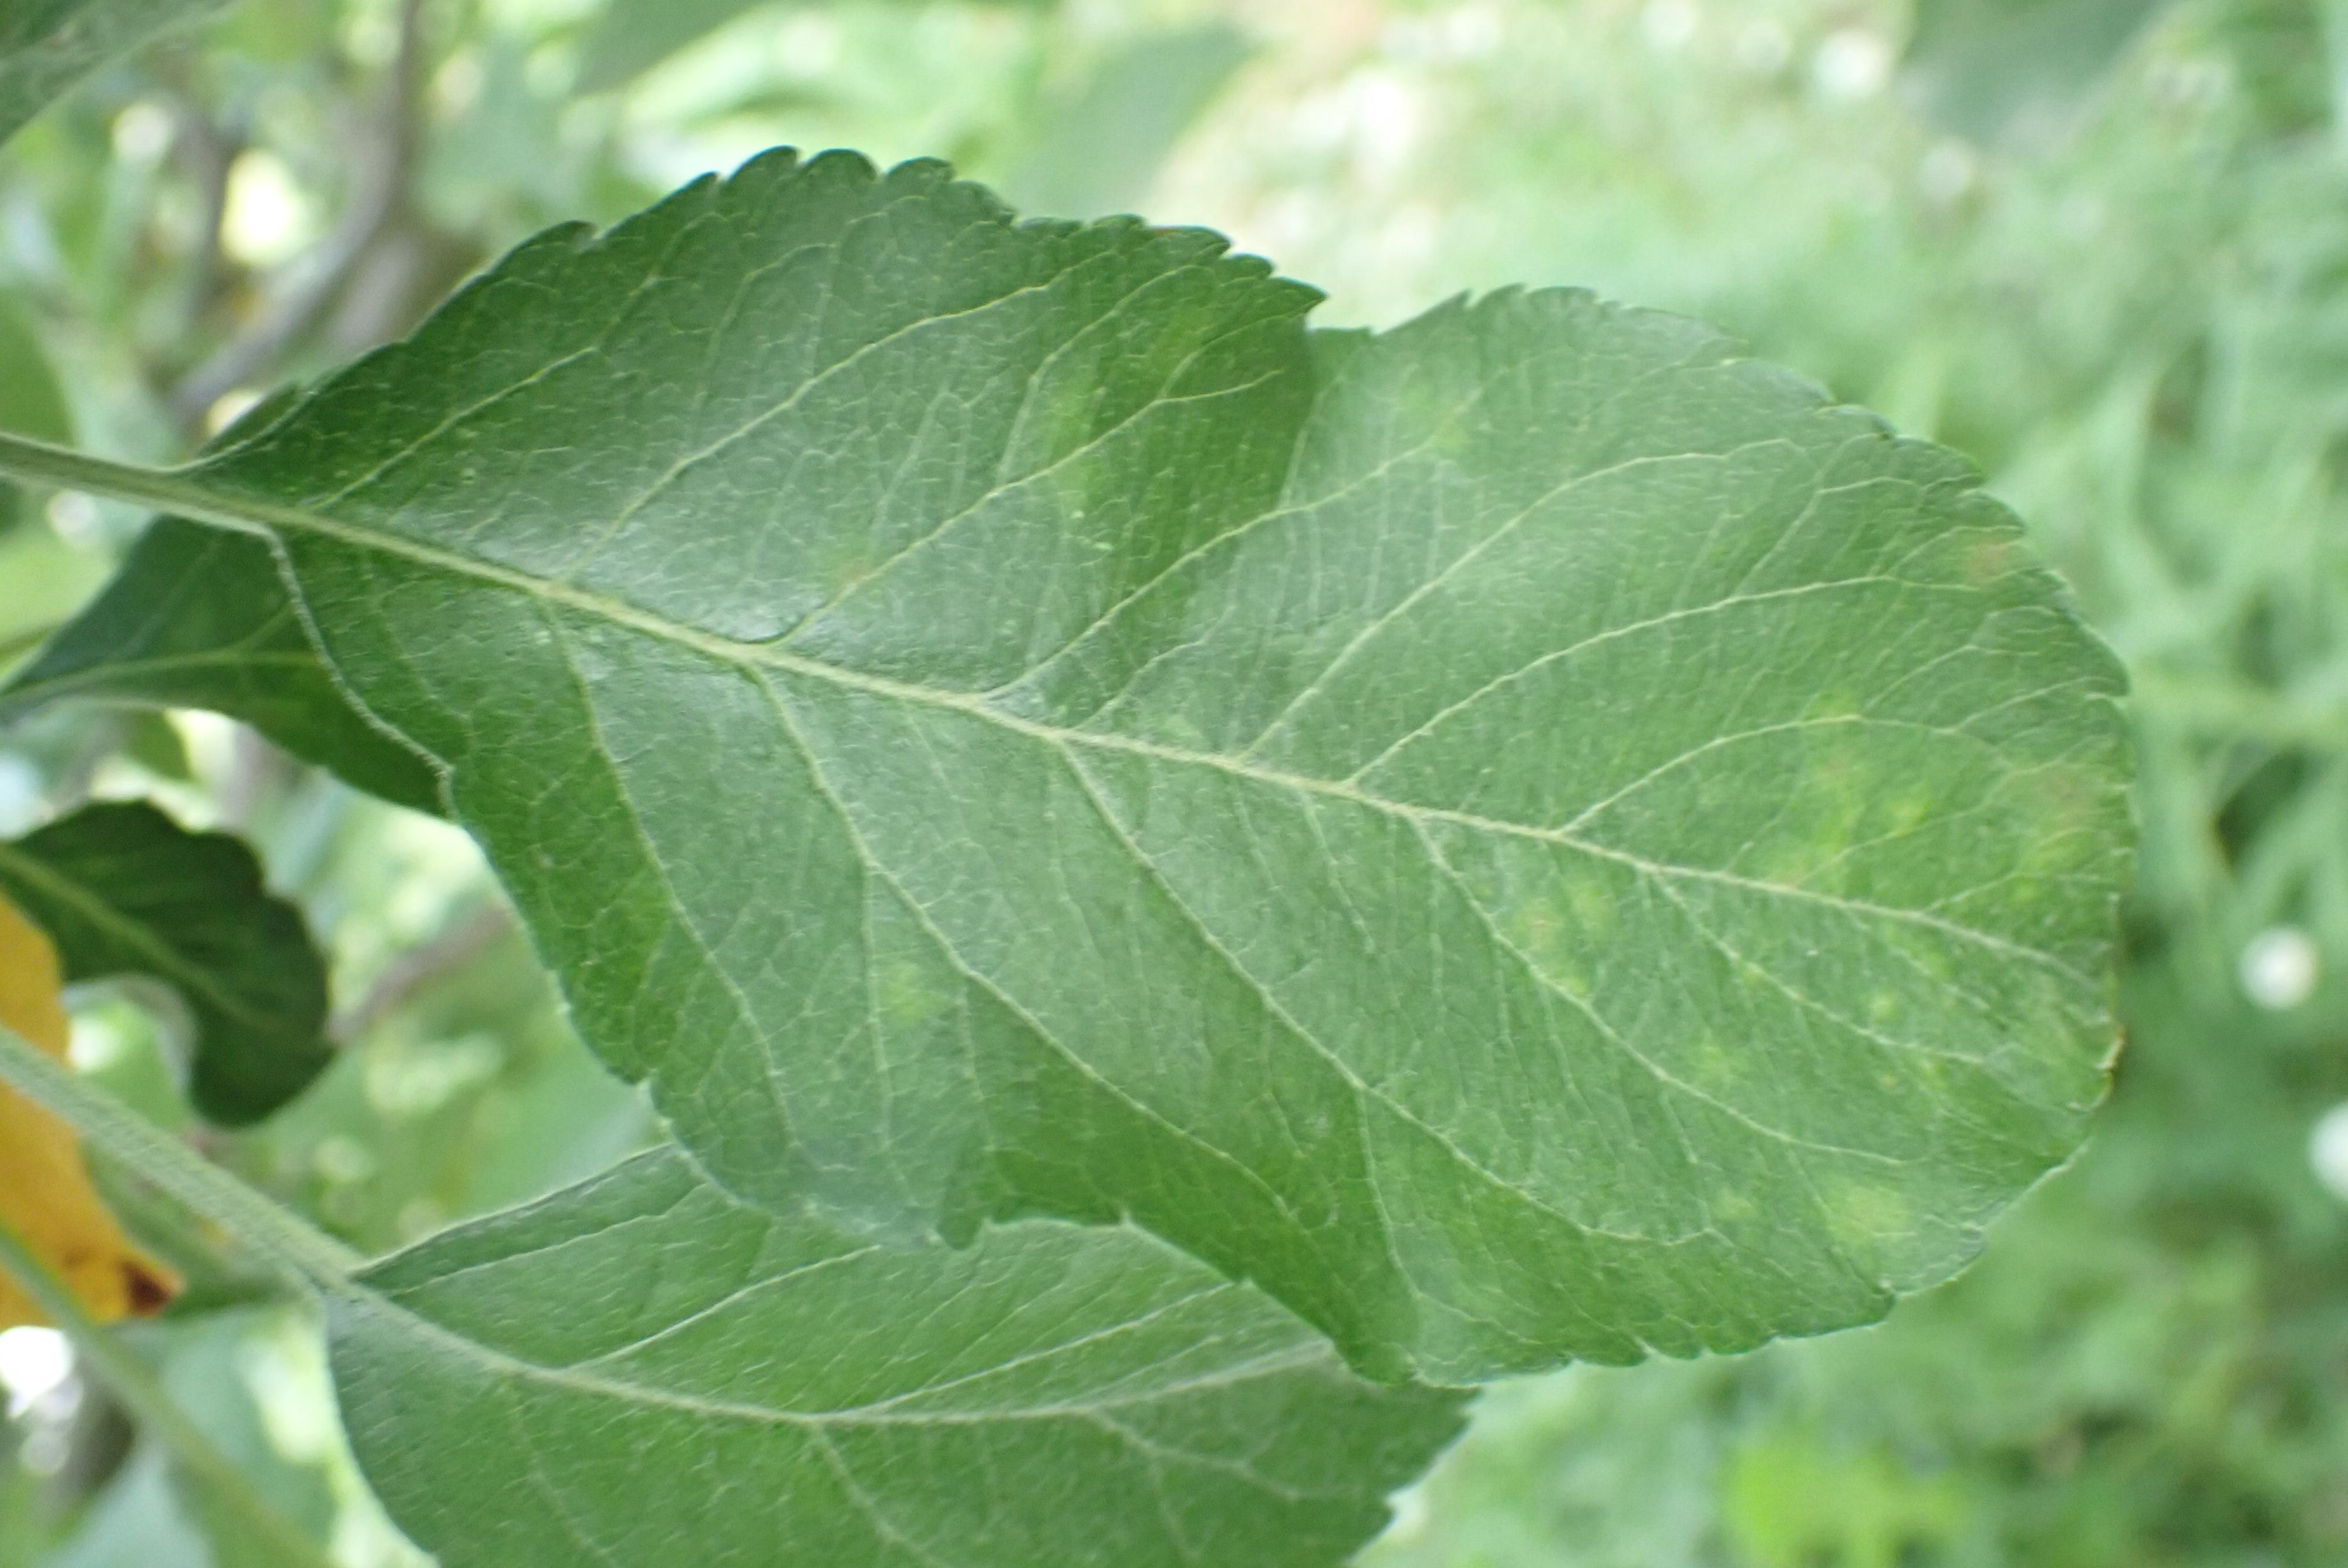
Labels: scab